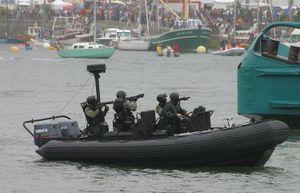
Démonstration d'assaut-mer sur le navire de soutien Alcyon, par des hommes du commando Jaubert, pendant la manifestation nautique ""Brest 2004"" (juillet 2004).
L'Embarcation de transport rapide pour commandos est un canot semi-rigide utilisé par la Marine nationale française fabriqué par Zodiac. Il aurait dû être remplacé à partir d'avril 2008 par les Embarcations commando à usage multiple embarquable rigides, fabriquées par VT Halmatic.
La Marine nationale est la marine de guerre de la République française. C'est une des composantes des Forces armées avec l'Armée de terre, l'Armée de l'air, la Gendarmerie nationale et les services de soutien interarmées.